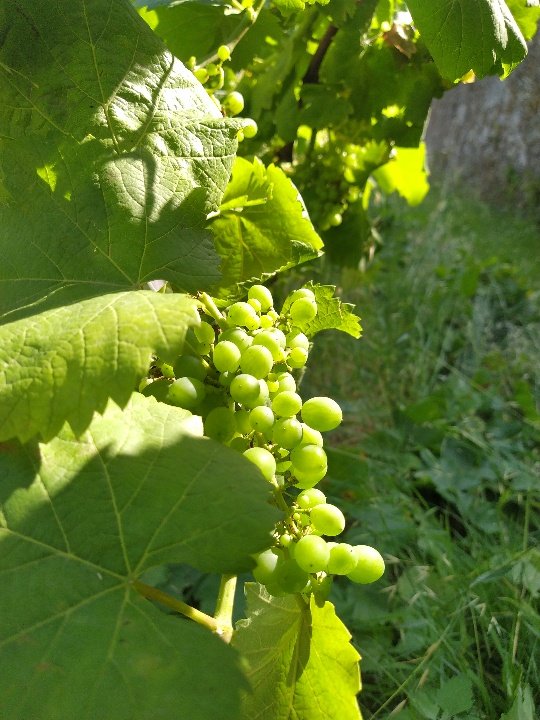
Berries visible: 42
Grape clusters: 1